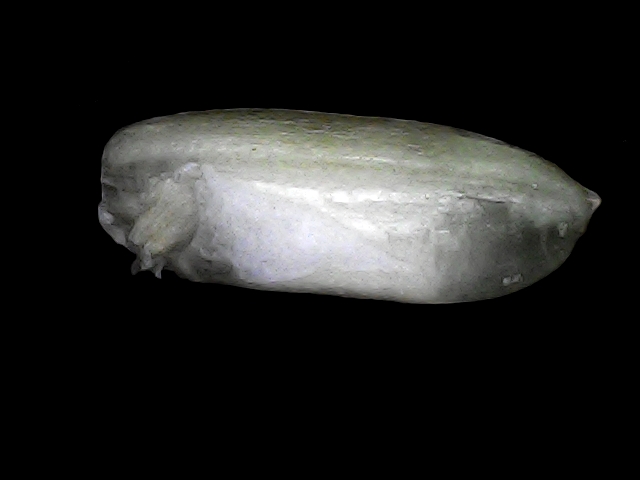
Rice variety: BRRI74